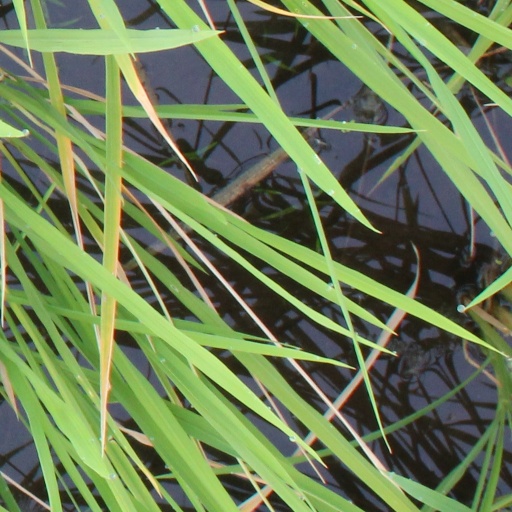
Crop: rice